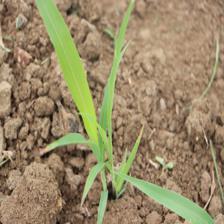
Label: Sorghum